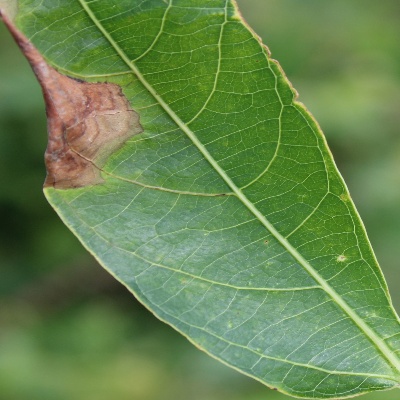
Crop: Cassava
Condition: bacterial blight